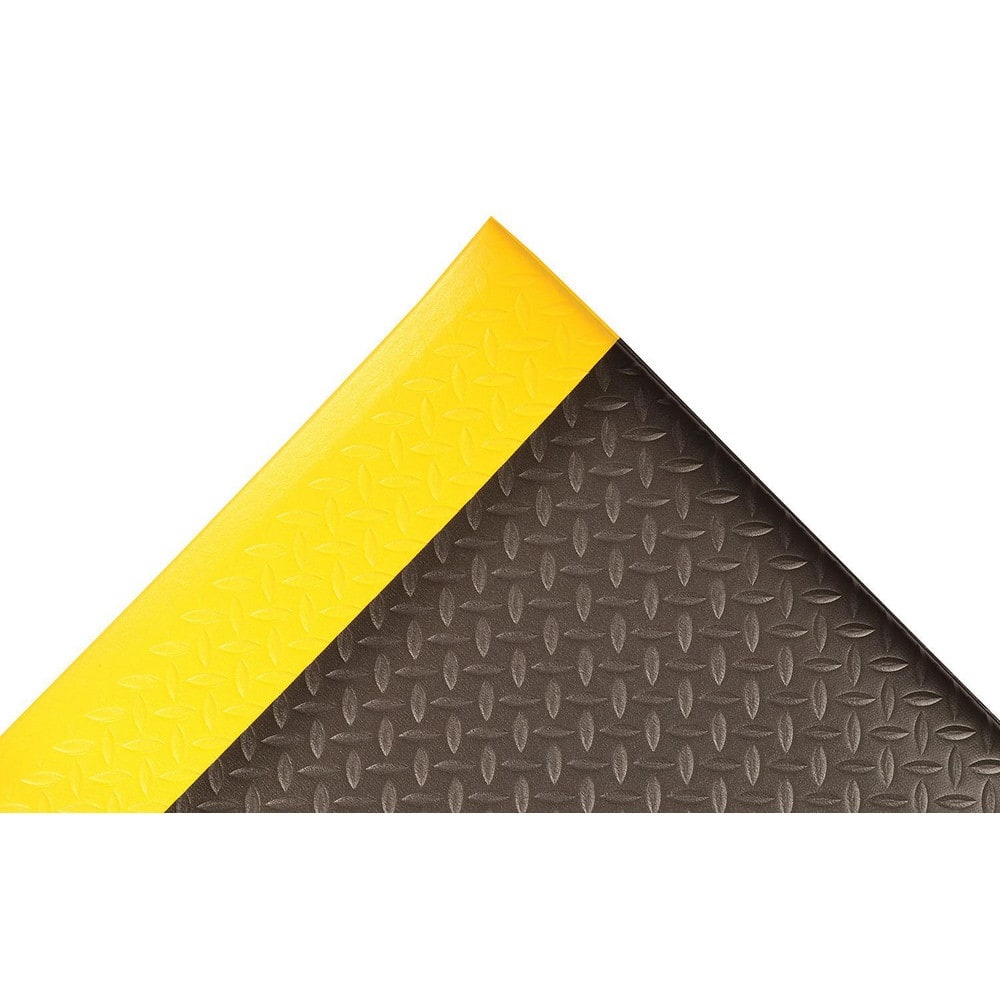
Anti-Fatigue Mat:  720.0000″ Length,  48.0000″ Wide,  1/2″ Thick,  Closed Cell Polyvinylchloride,  Beveled Edge,  Medium Duty Raised Diamond,  Black & Yellow,  Dry
Item #: 87772893 Brand: Notrax Model #: 419R0048BY Product Specifications Mat Type Anti-Fatigue Runner Length (Feet) 60.000 Edge Type Beveled Width (Feet) 4.00 Traffic Type Medium Duty Base Material Closed Cell Polyvinylchloride Surface Material Closed Cell Polyvinylchloride Material Composition Single Layer Mat Shape Rectangle Thickness (Inch) 1/2 Dry/Wet Environment Dry Surface Pattern Raised Diamond Features Made in the USA Series Diamond Sof-Tred? with Dyna-Shield? Package Quantity 1 Width (Decimal Inch - 4 Decimals) 48.0000 Length (Decimal Inch - 4 Decimals) 720.0000 Number Of Colored Borders 2
Brand: Notrax
Category: Office Supplies > Office & Chair Mats > Anti-Fatigue Mats